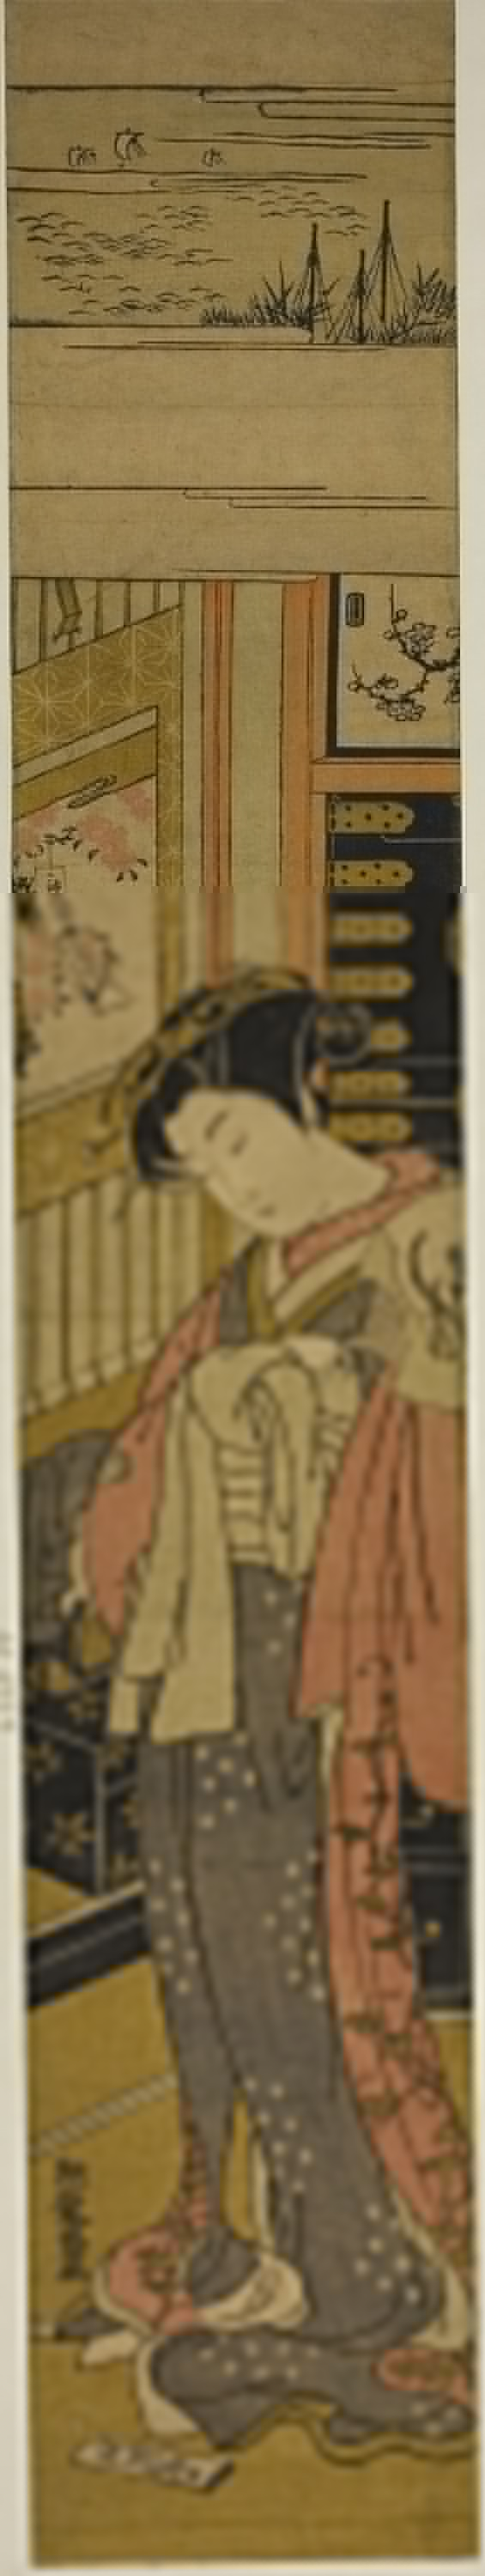
Chicago Museum, Asian Art, Isoda Koryusai